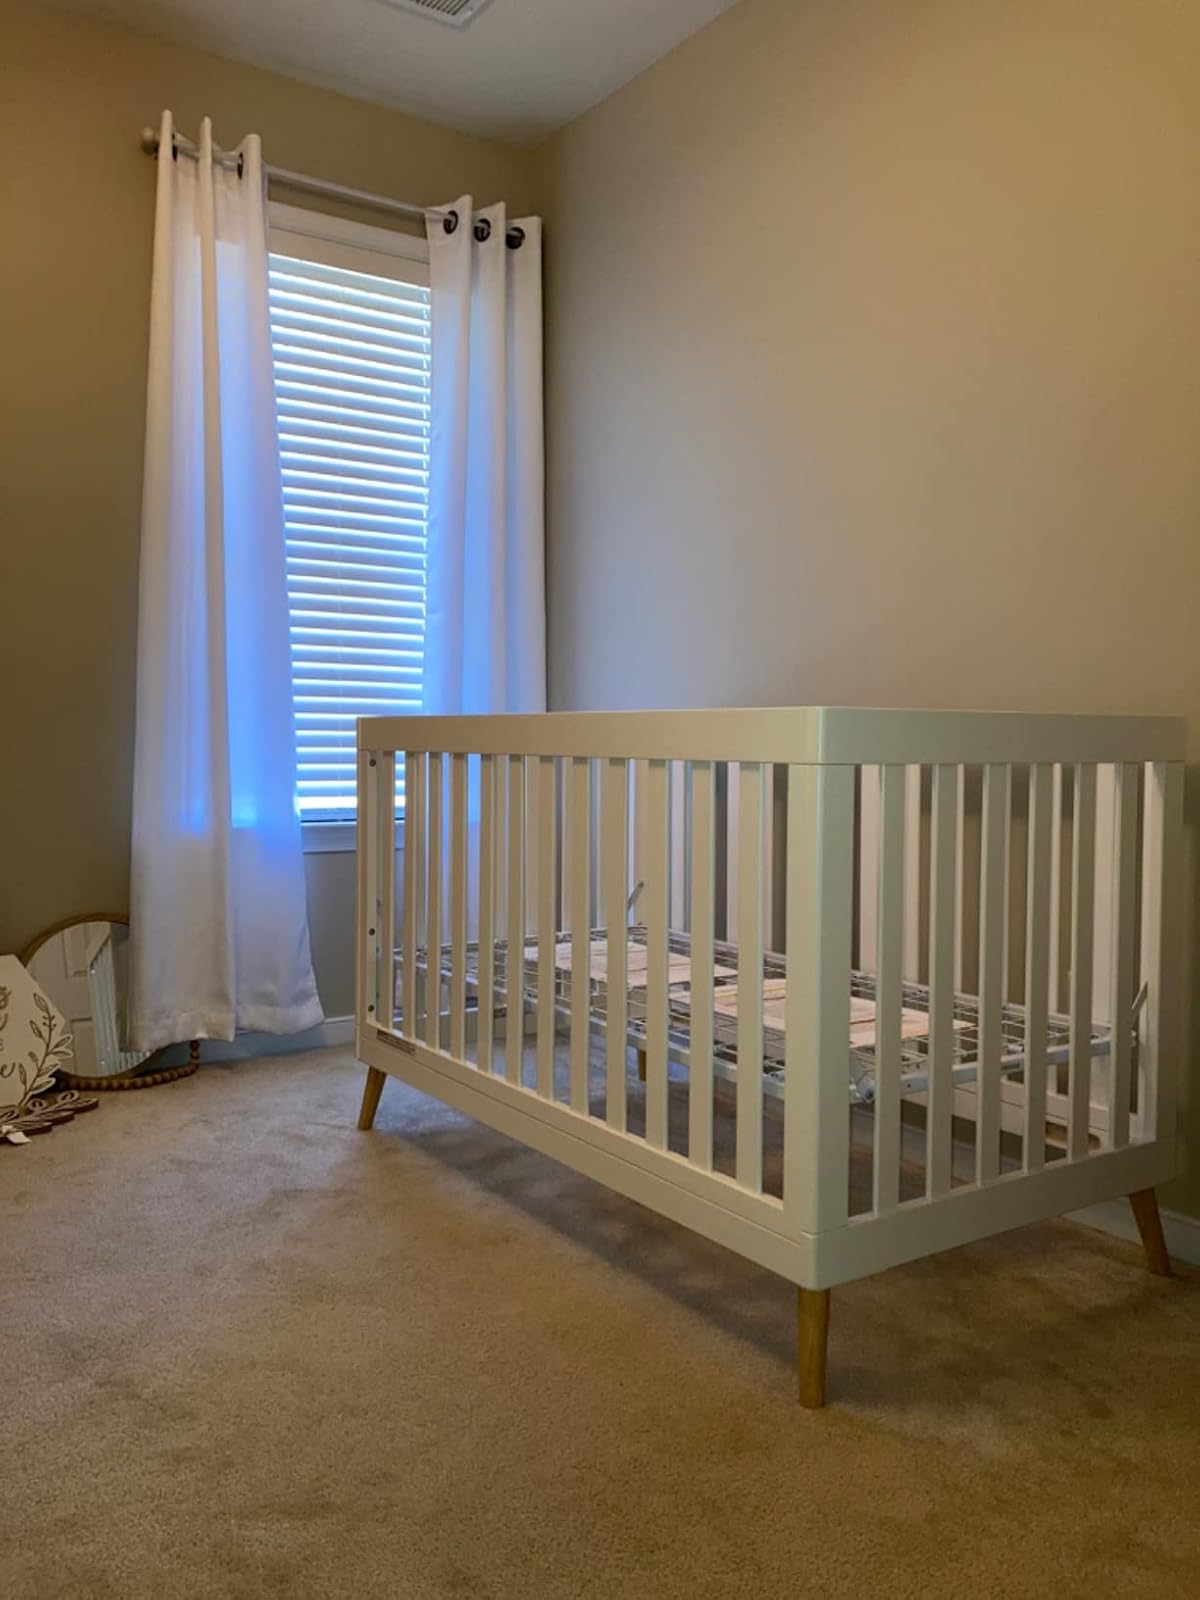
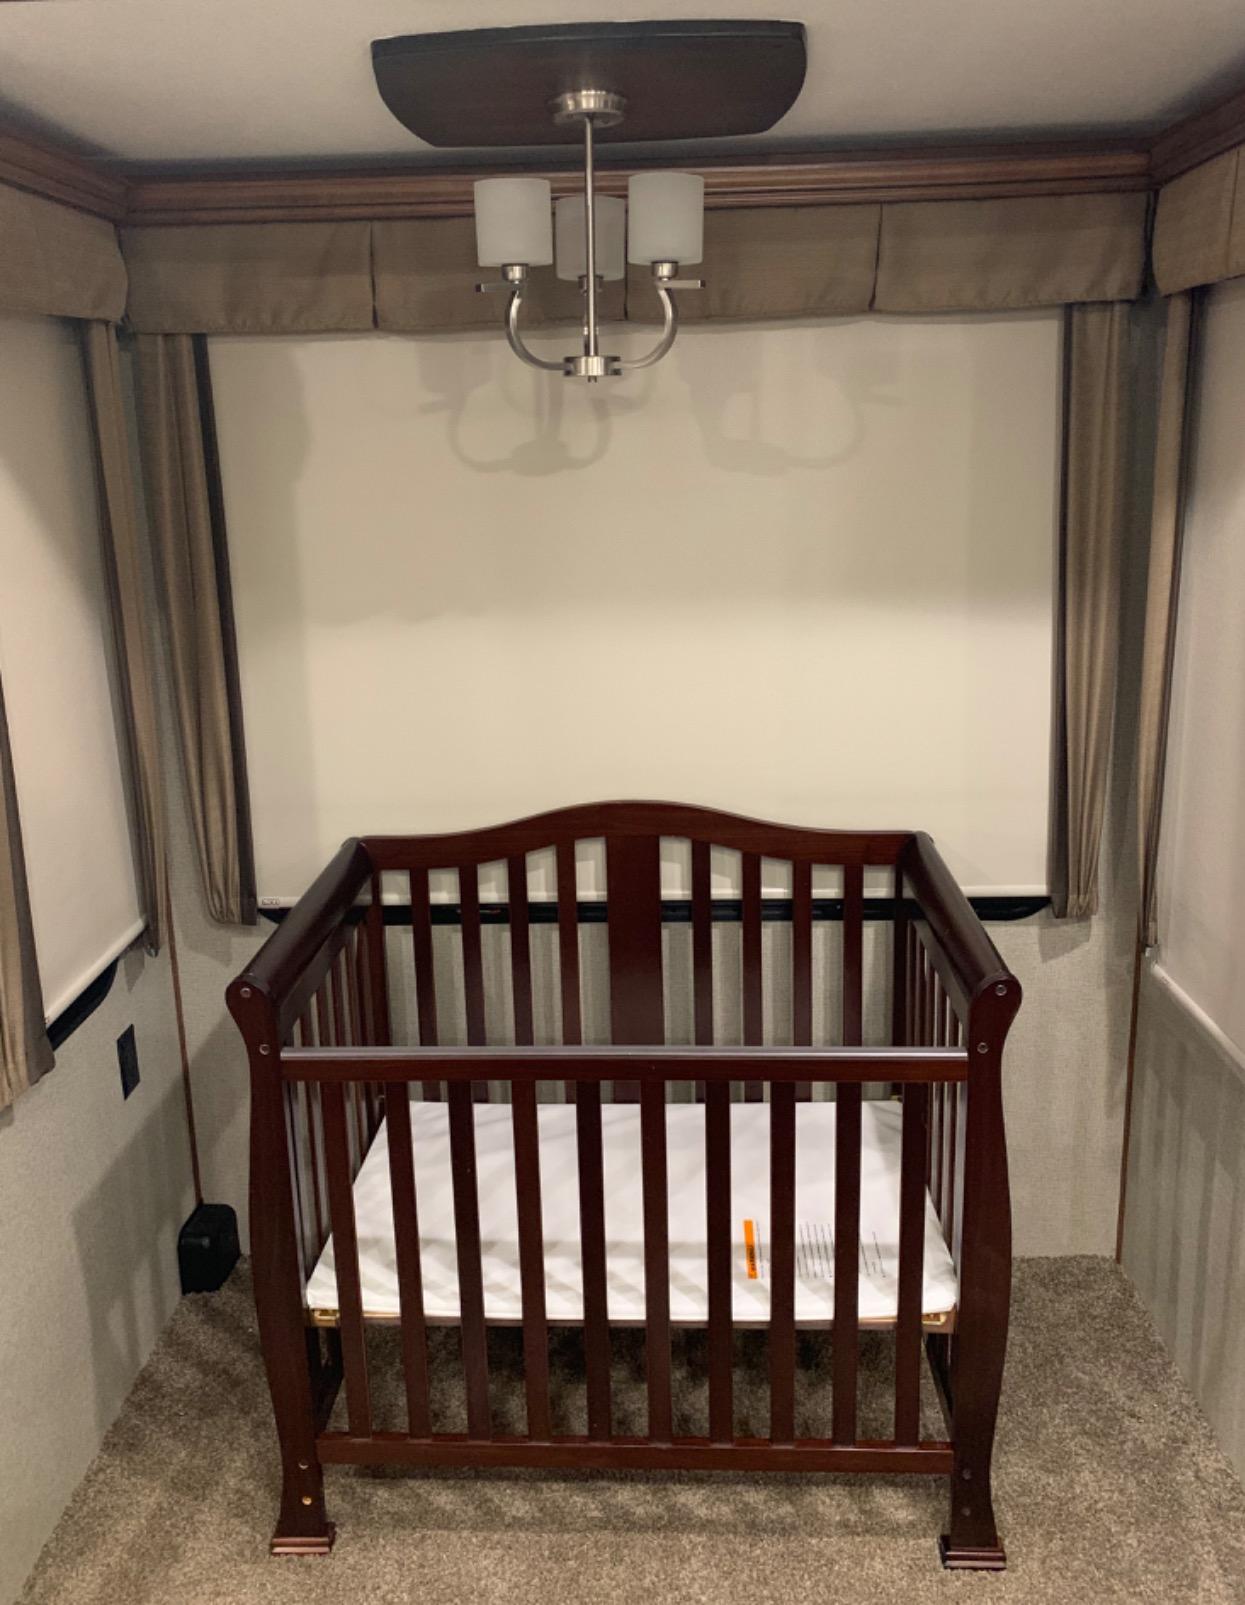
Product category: products_crib
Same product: no